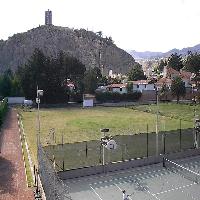
Weather: cloudy or overcast